Jarjayes

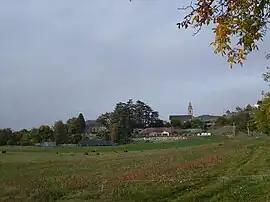
A view of the southern part of the village

Jarjayes is a commune in the Hautes-Alpes department in southeastern France.